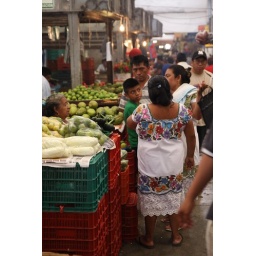
beautiful dress in the market